Dar El Cherif

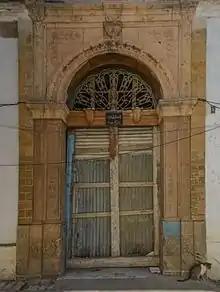
Entrance of Dar El Cherif

Dar El Cherif is an old palace in the Medina of Tunis. It is located in Sidi Maaouia Street, near El Monastiri and Achour Streets.